List of Stargate Atlantis characters

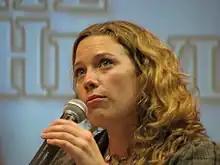
Kate Hewlett played Jeannie Miller.

Jeannie Miller, played by Kate Hewlett (seasons 3–5) – Rodney McKay's younger sister. She is a brilliant scientist who put her family first when she got pregnant. Residing in Vancouver, British Columbia, she is married to an English Major named Kaleb and has one daughter named Madison. She did not write any theoretical physics papers after Madison's birth, causing Jeannie and Rodney to have a long argument which resulted in him not seeing her for four years. She is first mentioned in season 1's "Hot Zone" and first appears in season 3's "McKay and Mrs. Miller", where Madison's toy train inspires her for a solution for bridging universes. The USAF and Atlantis Expedition plan to use Jeannie's idea on Project Arcturus and send Lt. Col Samantha Carter and later Rodney to persuade Jeannie to come to Atlantis. The plan works but spawns a McKay from the parallel universe, with whom Jeannie bonds more than her real brother. Toward the end of the episode, Jeannie and the real McKay make peace. In season 4's "Miller's Crossing", an organization kidnaps Jeannie from her house to cure the boss's daughter from leukaemia, and Jeannie and McKay collaborate once again before being rescued. She again appears in "The Last Man", and also goes to Atlantis in the episode "The Shrine". Kate Hewlett is David Hewlett's (Rodney McKay) younger real life sister. The script of "Letters from Pegasus" originally mentioned a brother, but since David Hewlett has five younger sisters, he asked the writers to change the line to "sister". The producers ended up hiring Kate Hewlett because producer Martin Gero saw a play with her.